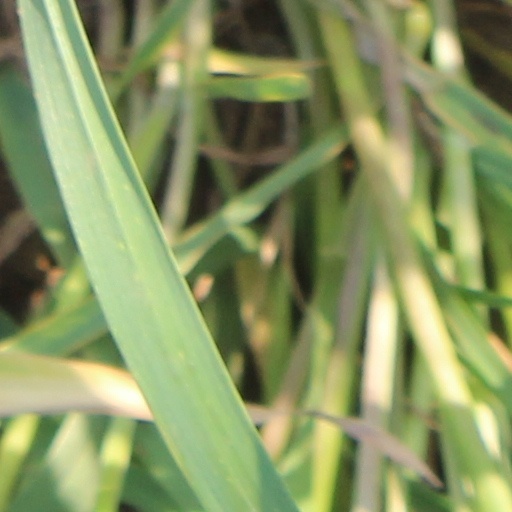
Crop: wheat